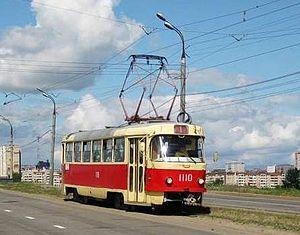
Le tramway d'Ijevsk est le réseau de tramways de la ville d'Ijevsk, capitale de la République d'Oudmourtie, en Russie. Le réseau est composé de onze lignes. Il a été officiellement mis en service le 18 novembre 1935.